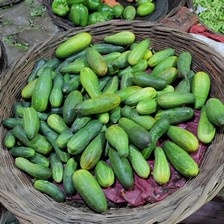
Label: cucumber